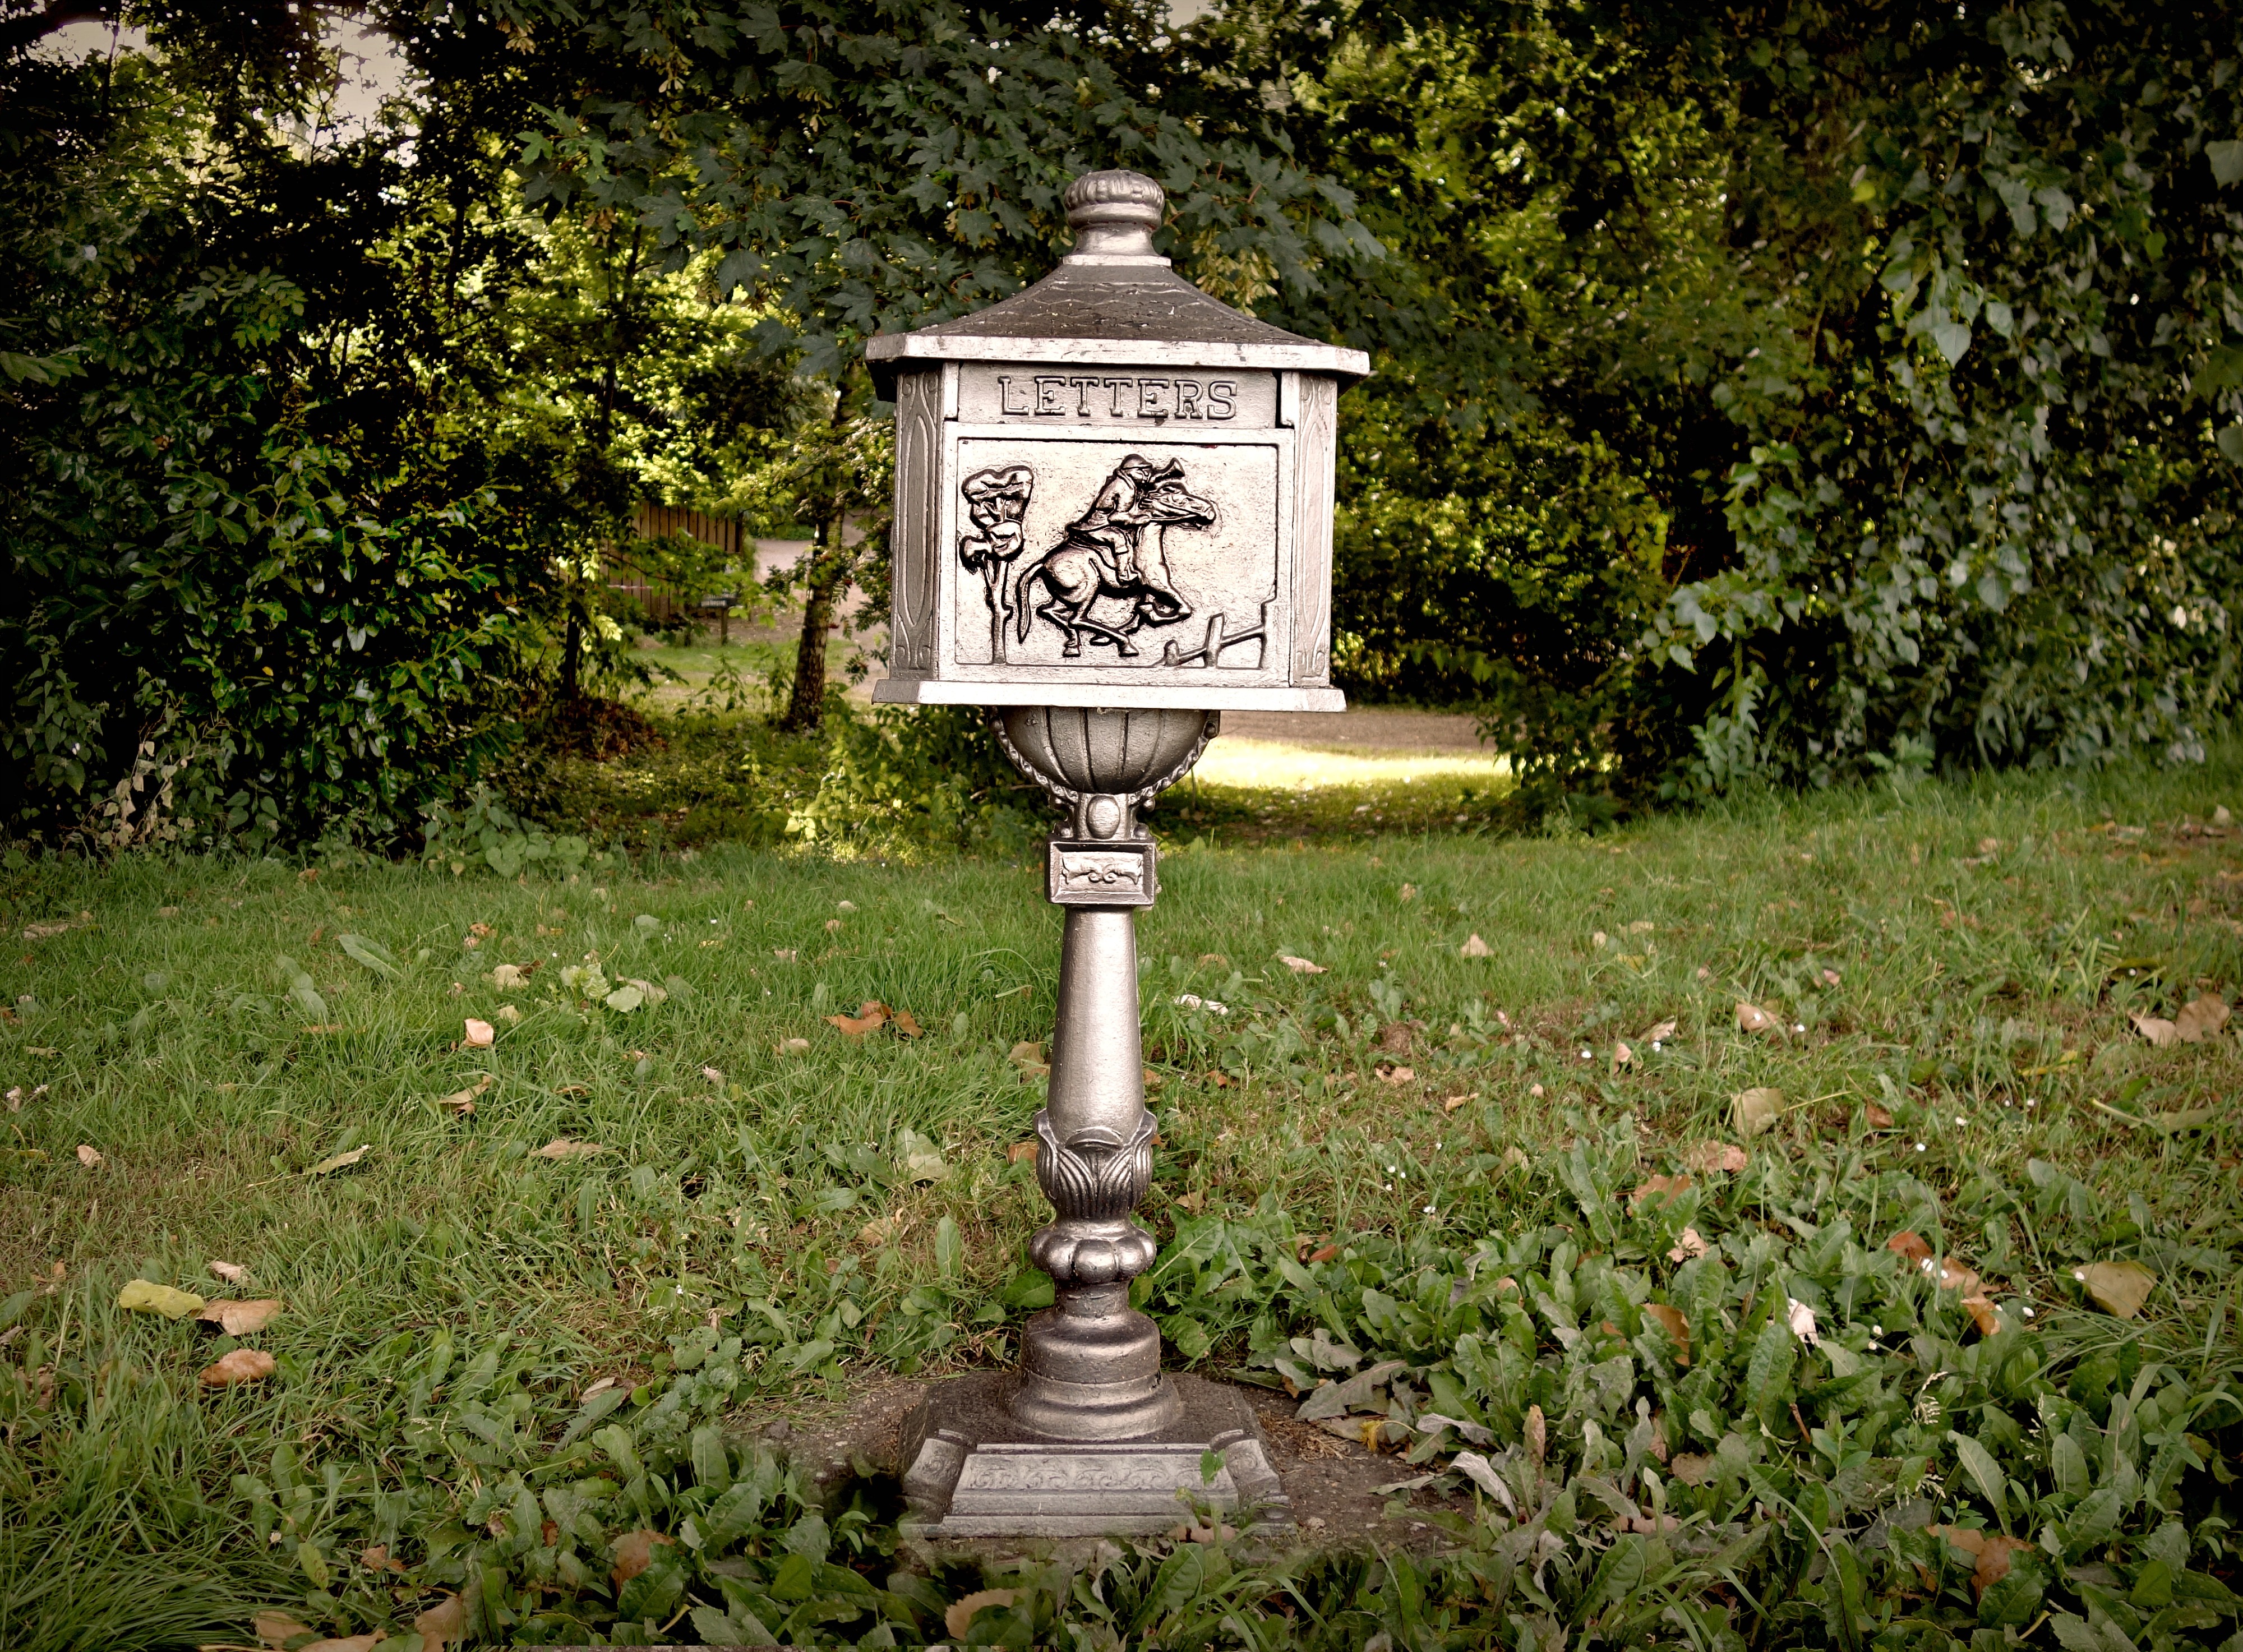
post, monument, green, letter, communication, box, cemetery, garden, lighting, mailbox, mail, sculpture, postal, postbox, letterbox, delivery, postage, send